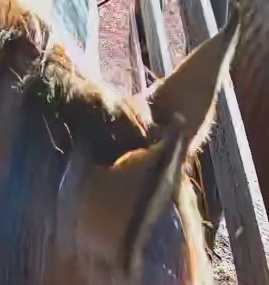
Face region: ears (position_of_ears)
Pain indicator: not_present